Vuk Rupnik

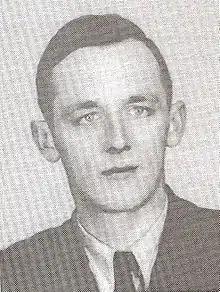

Vuk Rupnik (July 27, 1912 – August 14, 1975) was a Slovene military officer during the Second World War.